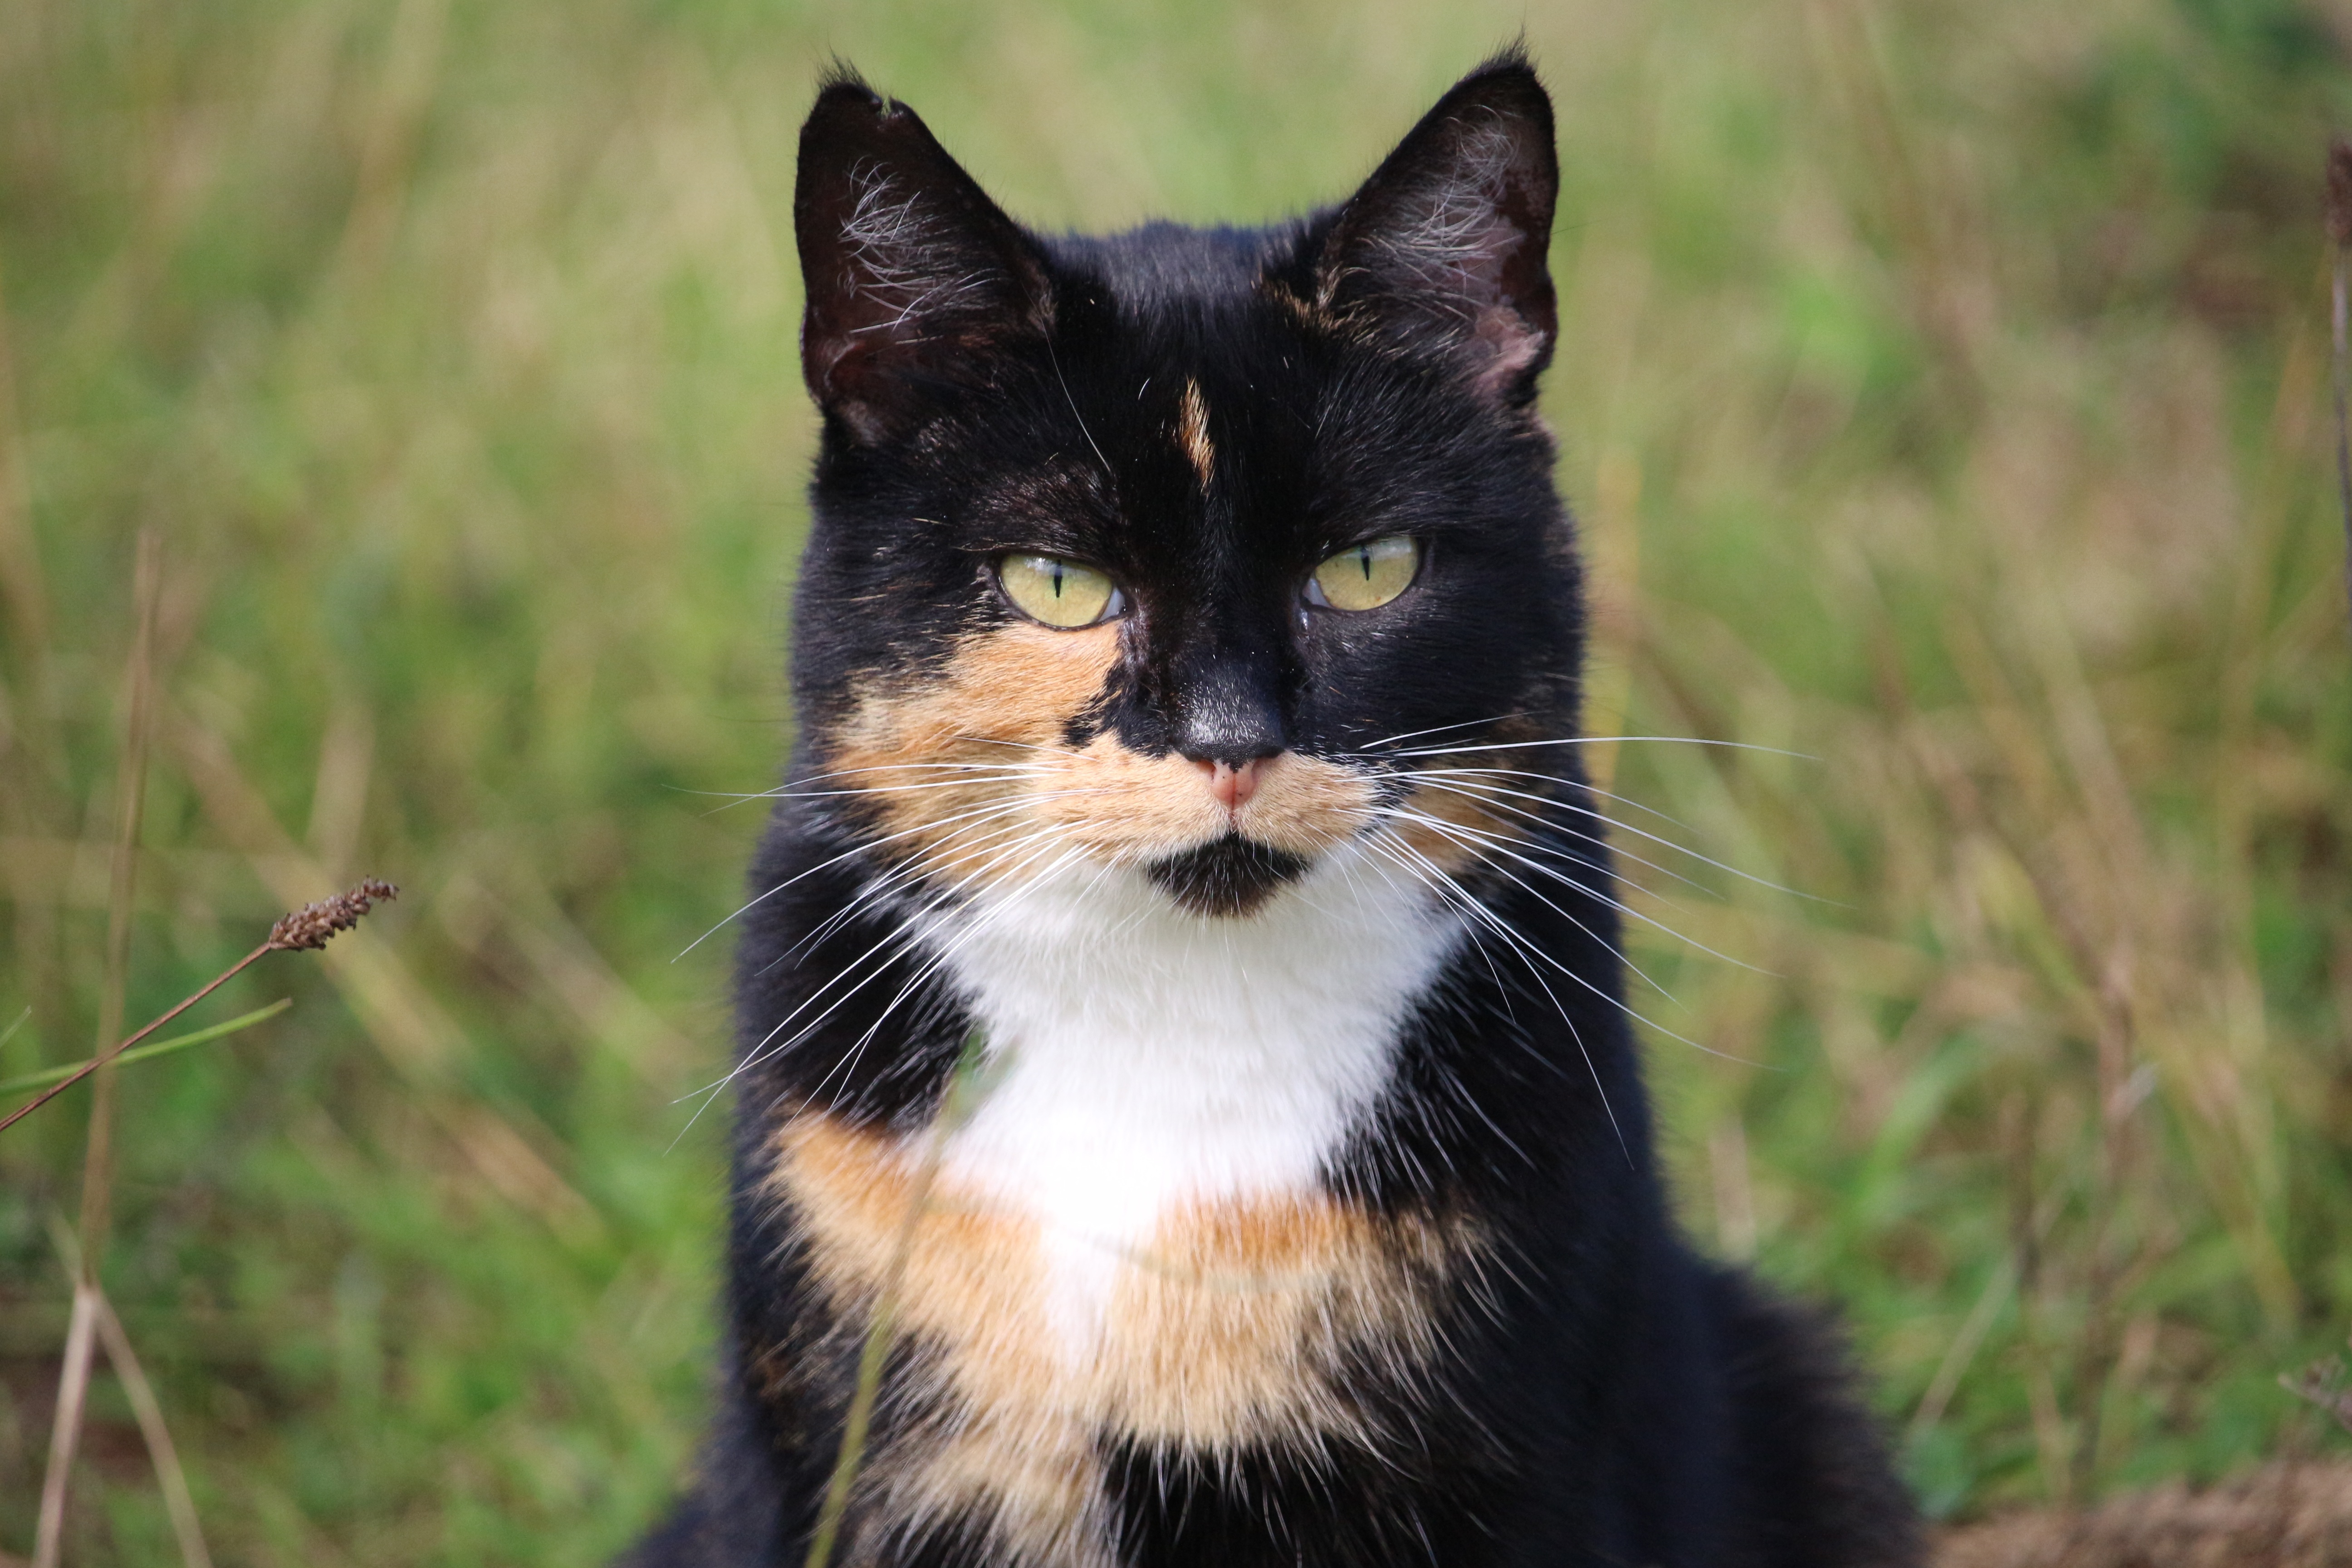
cat, mammal, black cat, fauna, whiskers, vertebrate, mieze, domestic cat, cat face, lucky cat, three coloured, european shorthair, wild cat, small to medium sized cats, cat like mammal, carnivoran, domestic short haired cat